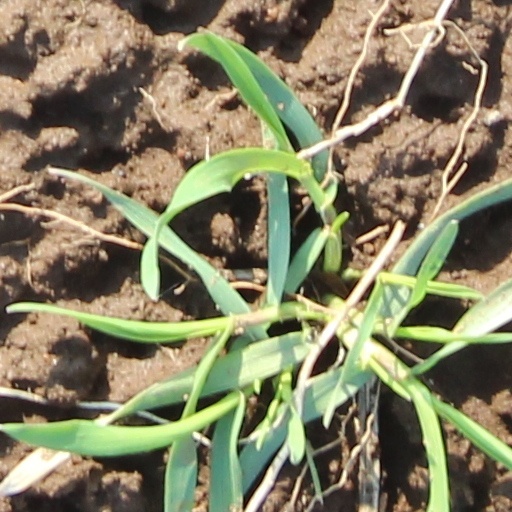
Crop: wheat